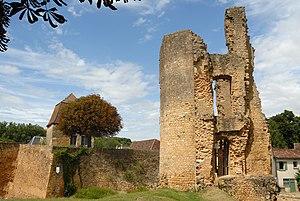
Les restes du Château de Lostanges, à Sainte Alvère dans le Périgord. This building is inscrit au titre des Monuments Historiques. It is indexed in the Base Mérimée, a database of architectural heritage maintained by the French Ministry of Culture,
Sainte-Alvère, anciennement orthographiée Saint-Alvère, est une ancienne commune du sud-ouest de la France, située dans le département de la Dordogne en région Nouvelle-Aquitaine, devenue le 1ᵉʳ janvier 2016 une commune déléguée au sein de la commune nouvelle de Sainte-Alvère-Saint-Laurent Les Bâtons, puis au 1ᵉʳ janvier 2017 une commune déléguée de la commune nouvelle de Val de Louyre et Caudeau.
Sainte-Alvère-Saint-Laurent Les Bâtons est une ancienne commune française située dans le département de la Dordogne en région Nouvelle-Aquitaine.